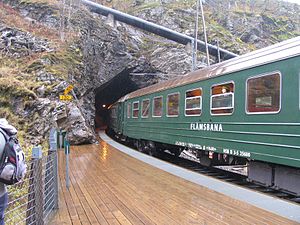
Kjosfossen Station
Kjosfossen Station er en jernbanestation på Flåmsbanen i Norge. Stationen blev åbnet i 1951 som en turiststation ved vandfaldet Kjosfossen. Stationen er kun tilgængelig med tog, der kun stopper ved den i sommerhalvåret for at passagerne kan besigtige vandfaldet. Indtil februar 1977 hed stationen Kjosfossen kraftstasjon.